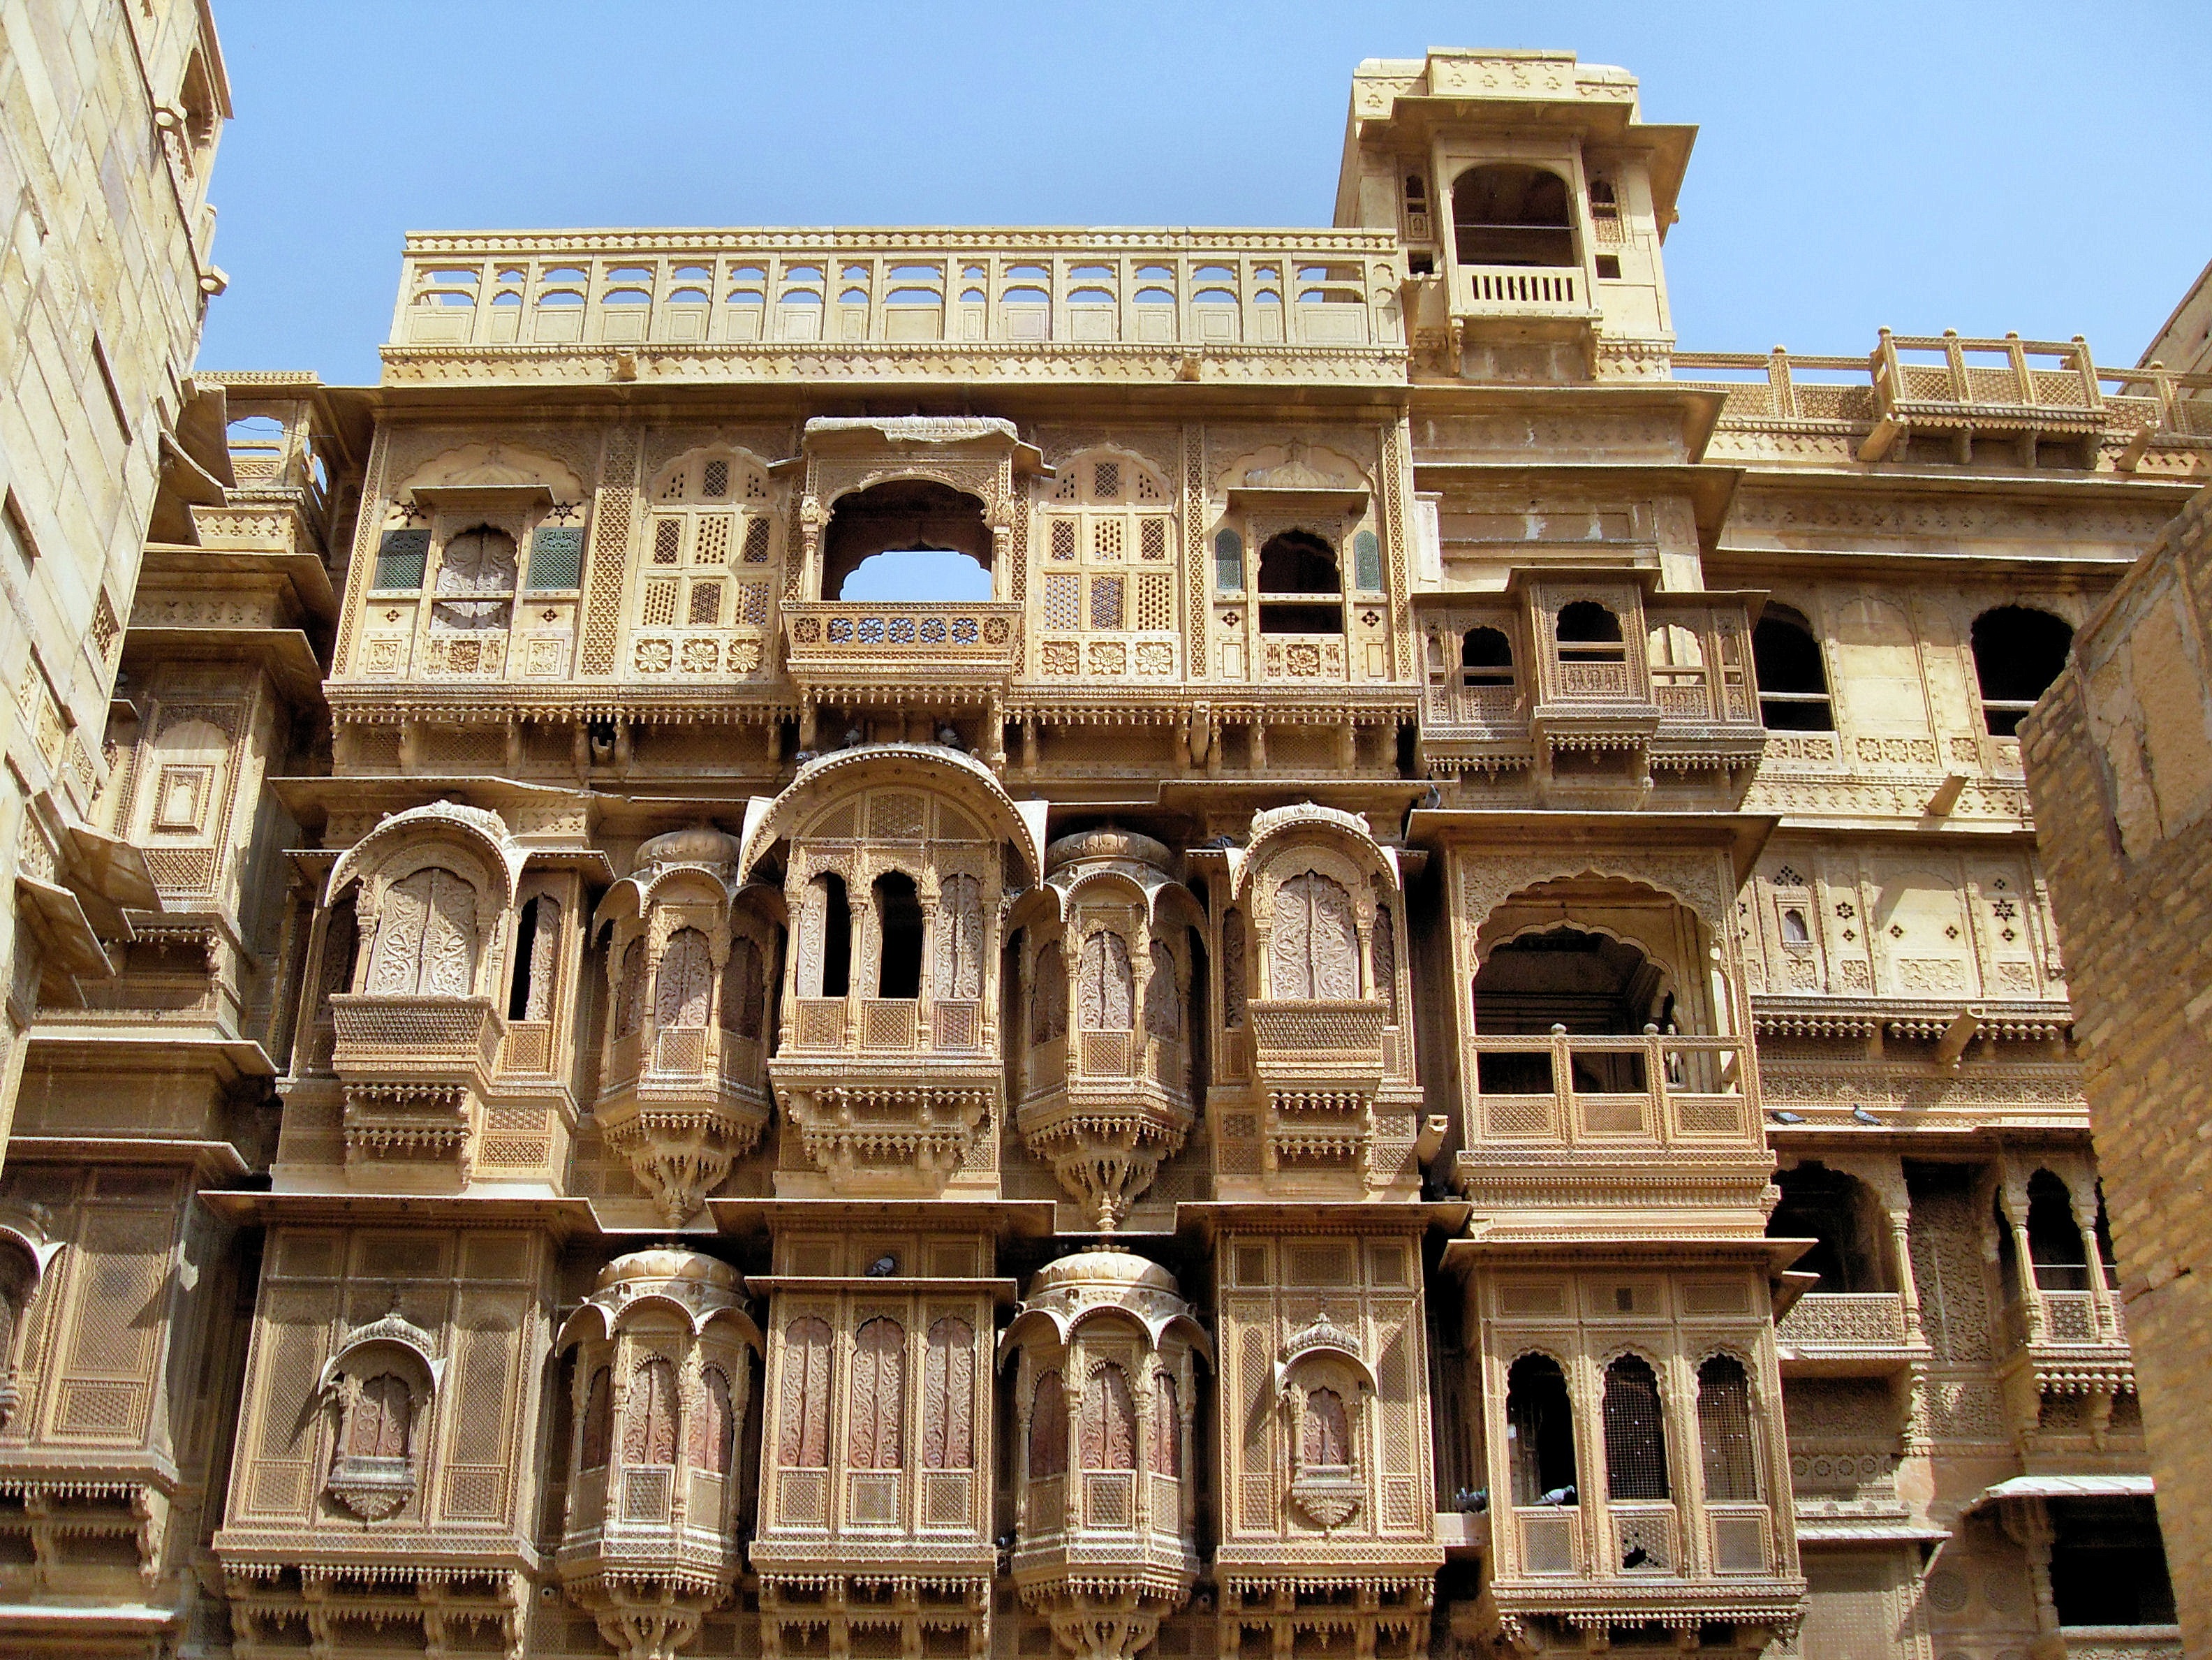
architecture, mansion, building, palace, decoration, opera house, landmark, facade, windows, synagogue, india, jaipur, classical architecture, rajastan, ancient history, ancient roman architecture